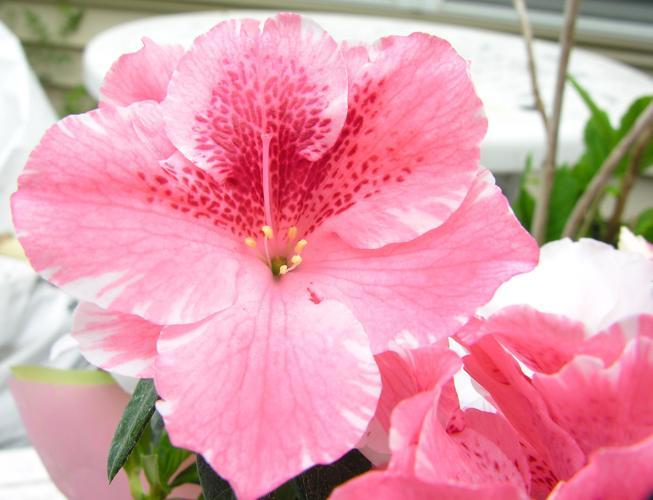
Label: azalea